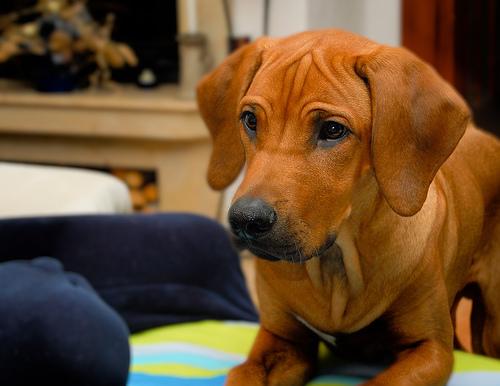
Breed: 230-n000080-Rhodesian_ridgeback